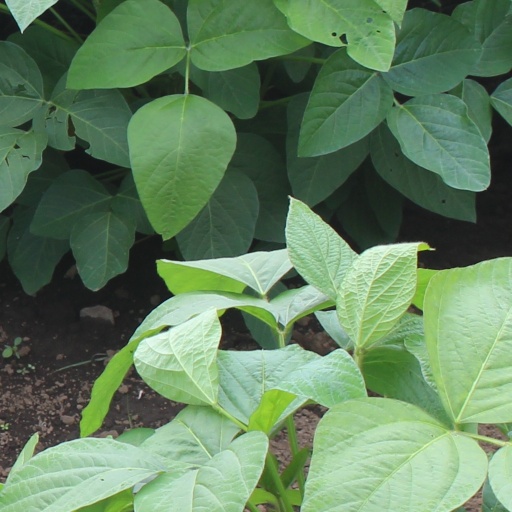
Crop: soybean